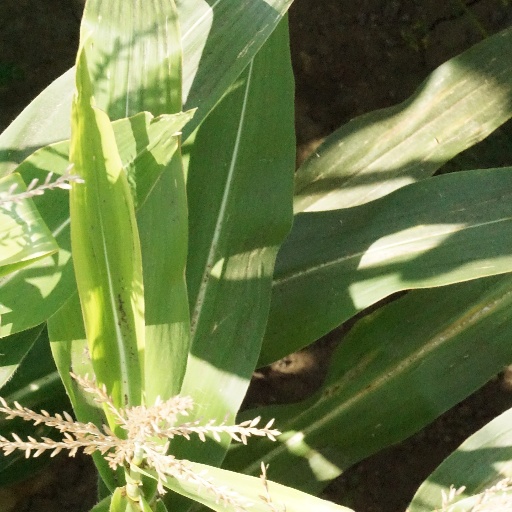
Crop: maize; corn